Maraapunisaurus

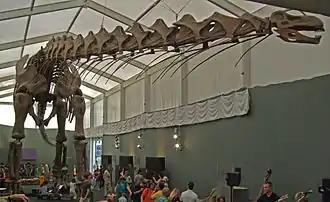
Reconstructed skeleton of the titanosaur "Argentinosaurus huinculensis", often considered the heaviest dinosaur known from reasonably well-known material

While "M. fragillimus" as a sauropod would be relatively elongated, its enormous size still made it very massive. Weight is much more difficult to determine than length in sauropods, as the more complex equations needed are prone to greater margins of error based on smaller variations in the overall proportions of the animal. Carpenter in 2006 used Paul's 1994 estimate of the mass of "Diplodocus carnegii" to speculate that "M. fragillimus" could have weighed up to . The heaviest blue whale on record weighed , and the heaviest dinosaur known from reasonably good remains, "Argentinosaurus", weighed , although if the size estimates can be validated, it could still be lighter than "Bruhathkayosaurus", which has been estimated to have weighed , but is also known from highly fragmentary remains.